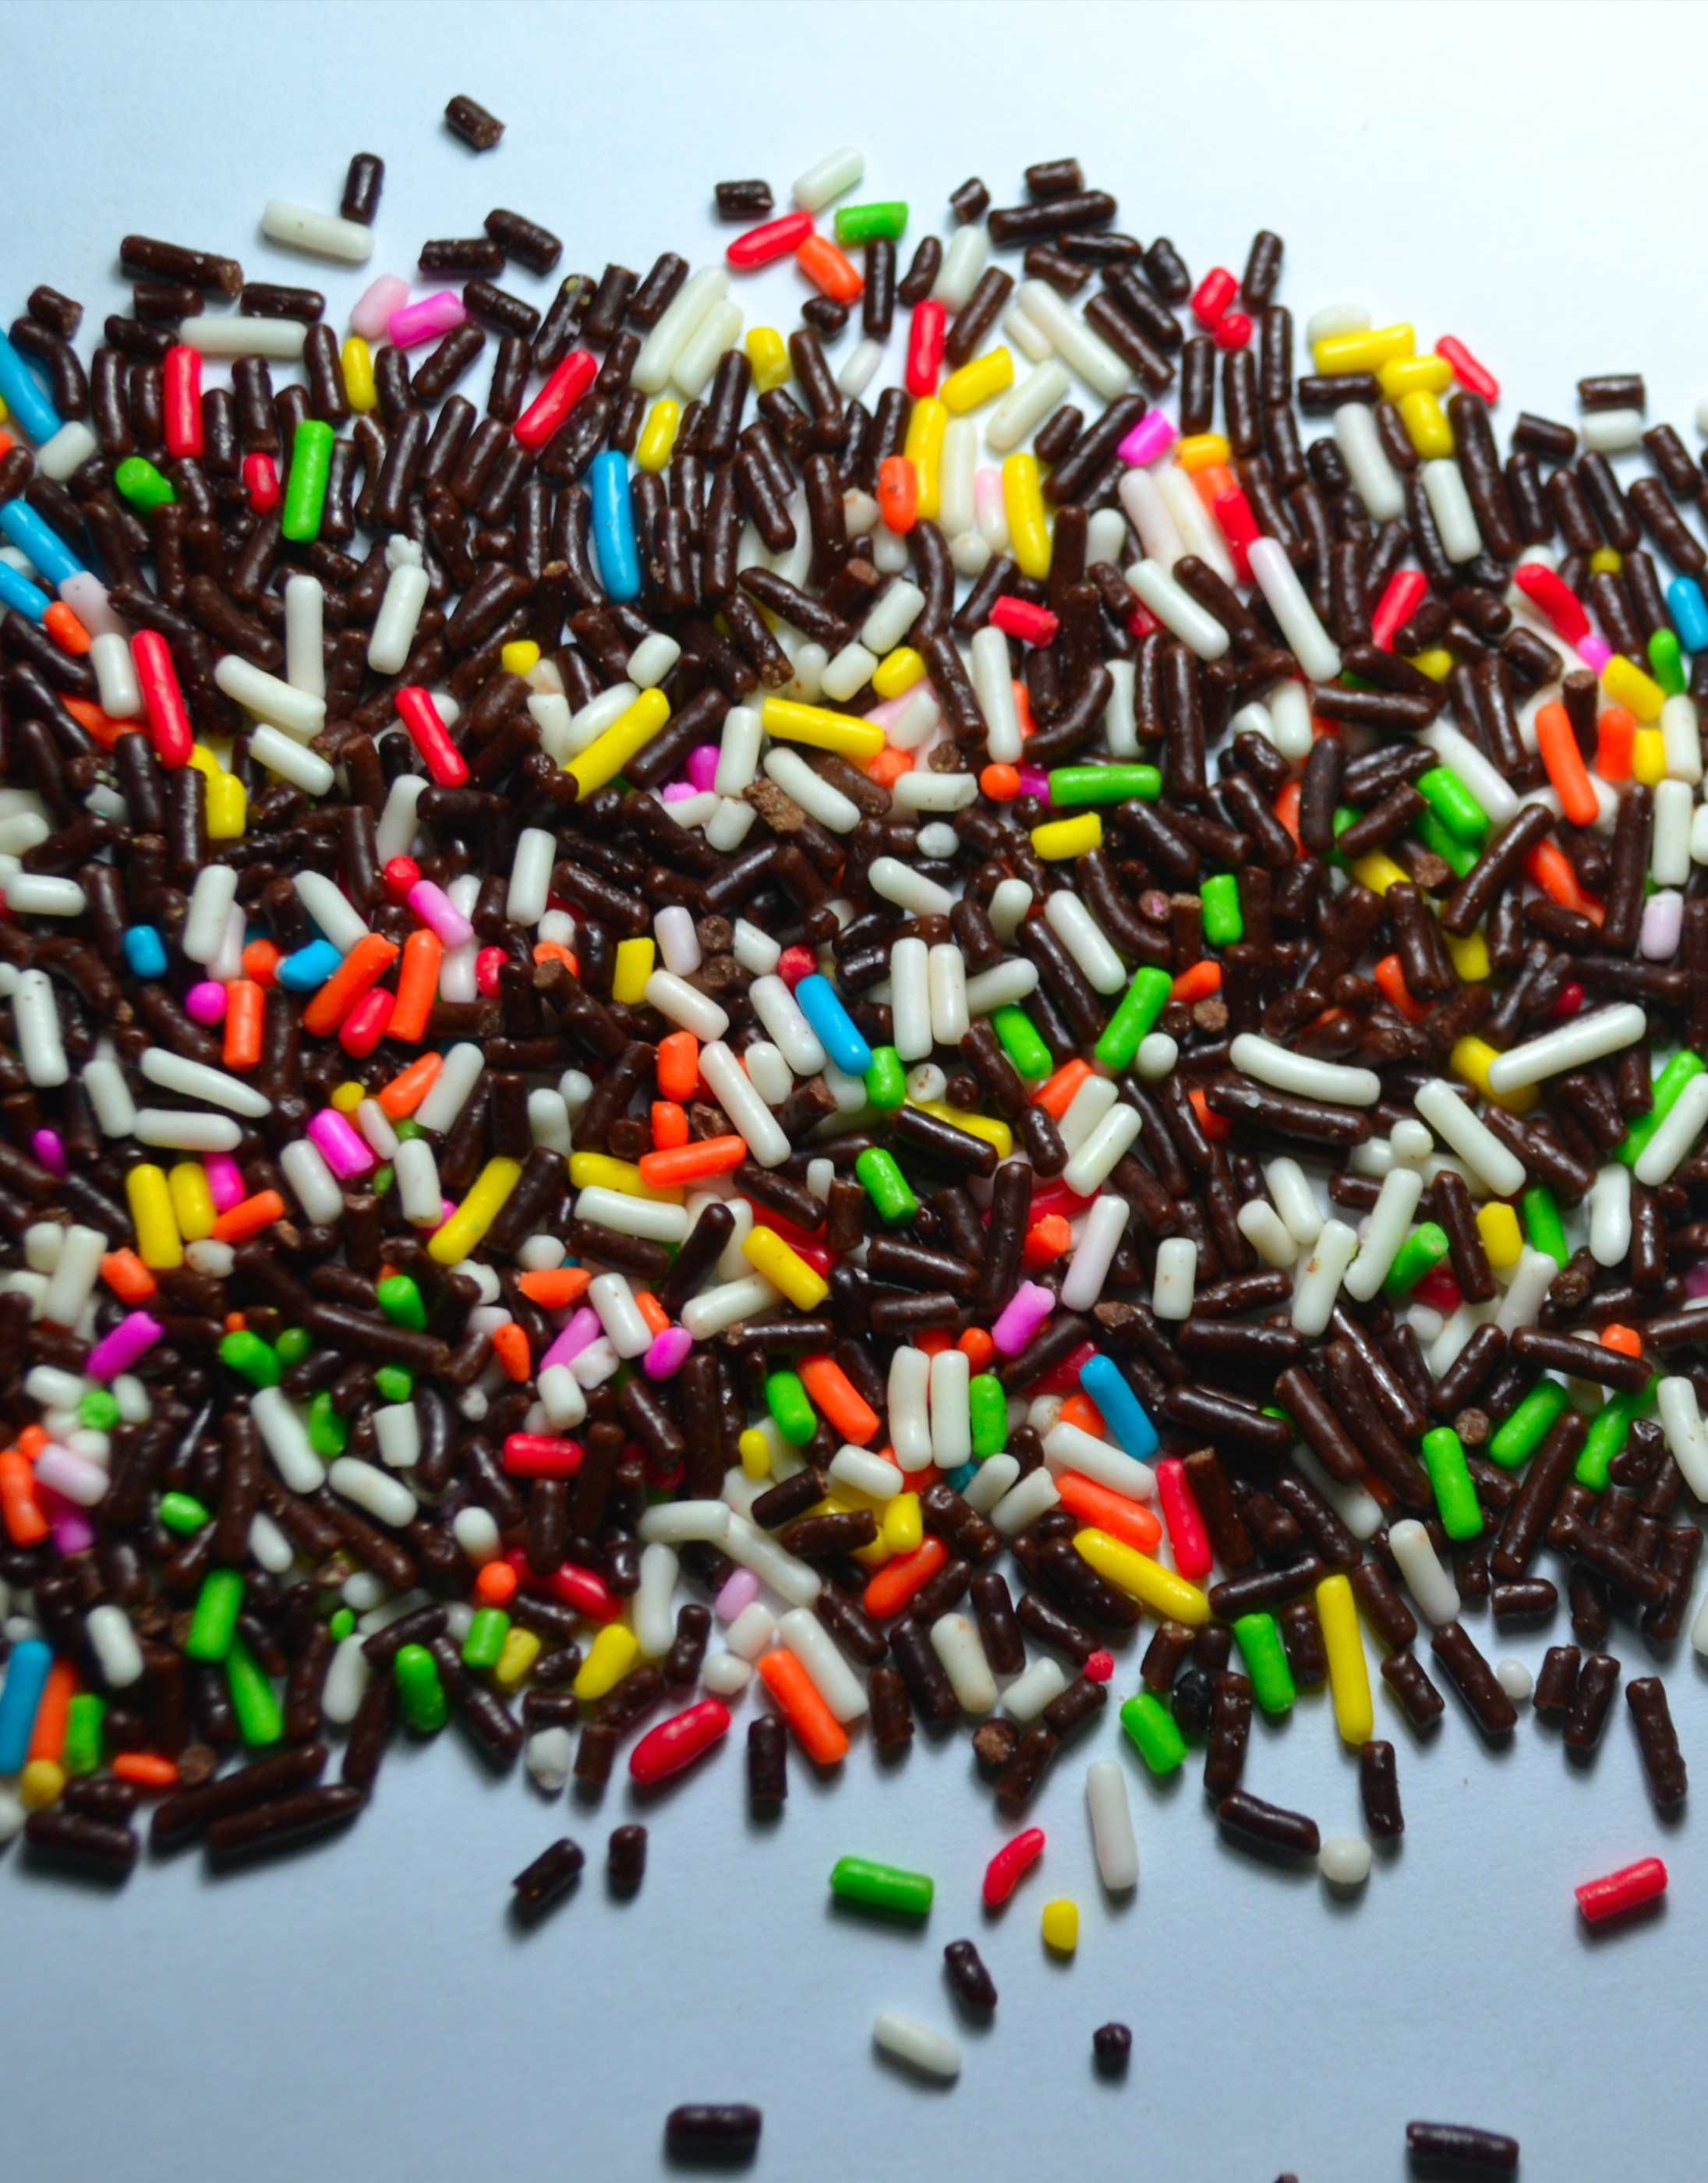
sweet, flower, food, color, colorful, chocolate, dessert, art, candy, sprinkles, confectionery, meises